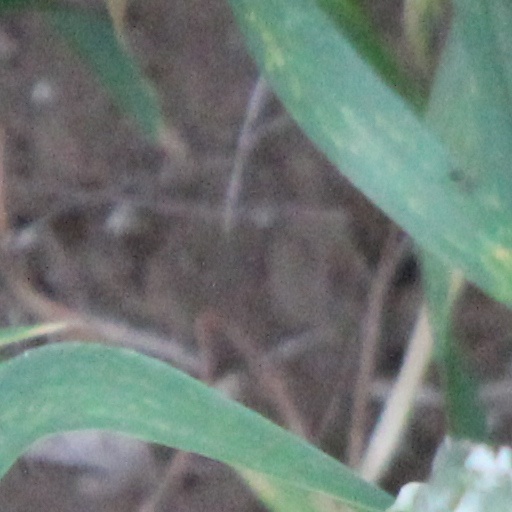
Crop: wheat